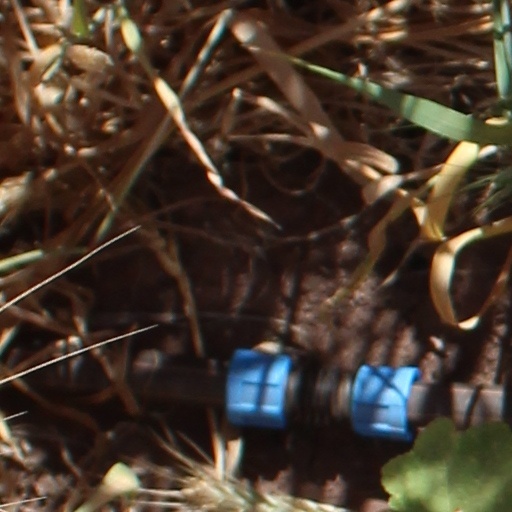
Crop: wheat